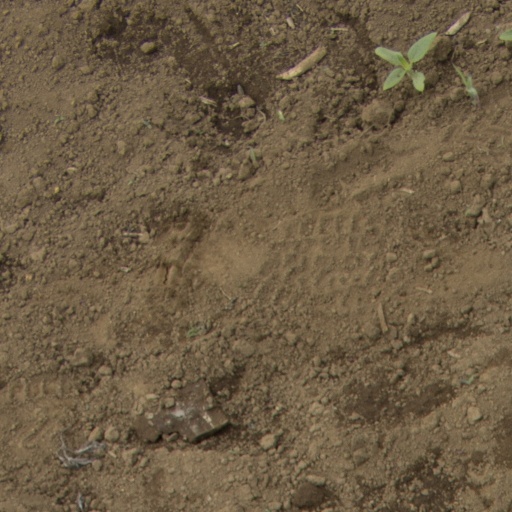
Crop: Jerusalem artichoke